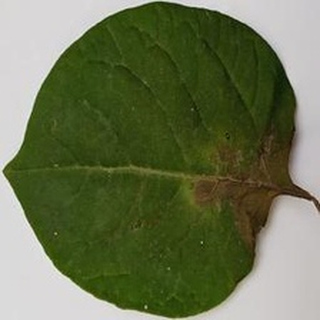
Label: potato_late_blight